Martinengo Mausoleum

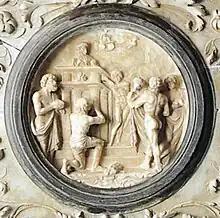
"Scene of sacrifice".

On July 24, 1526, about ten years after the conclusion of the previous documentary events, cavalry captain Marcantonio Martinengo della Pallata was severely wounded while fighting against the Spanish army around Cremona. The nobleman, a noted man-at-arms and great-grandson of Bartolomeo Colleoni, died four days later in Brescia, where he had been transported to be treated. Pandolfo Nassino, a Brescian historian of the time, relates the episode and describes the solemn funeral, celebrated by Mattia Ugoni, during which the captain was buried in the church of the Most Holy Body of Christ, inside the Martinengo family mausoleum in Padernello. This fact can be explained by noting how the two branches of the family were closely linked: that of the Martinengo della Pallata had been generated by breaking away from that of the Martinengo di Padernello through Gaspare Martinengo, son of Antonio I, founder of the church of the Most Holy Body of Christ, a place that therefore had significance for both families. It was also Gaspare who had brought the Martinengo della Pallata branch into the line of inheritance with Bartolomeo Colleoni, marrying a legitimate daughter, and later becoming the grandfather of Marcantonio Martinengo.